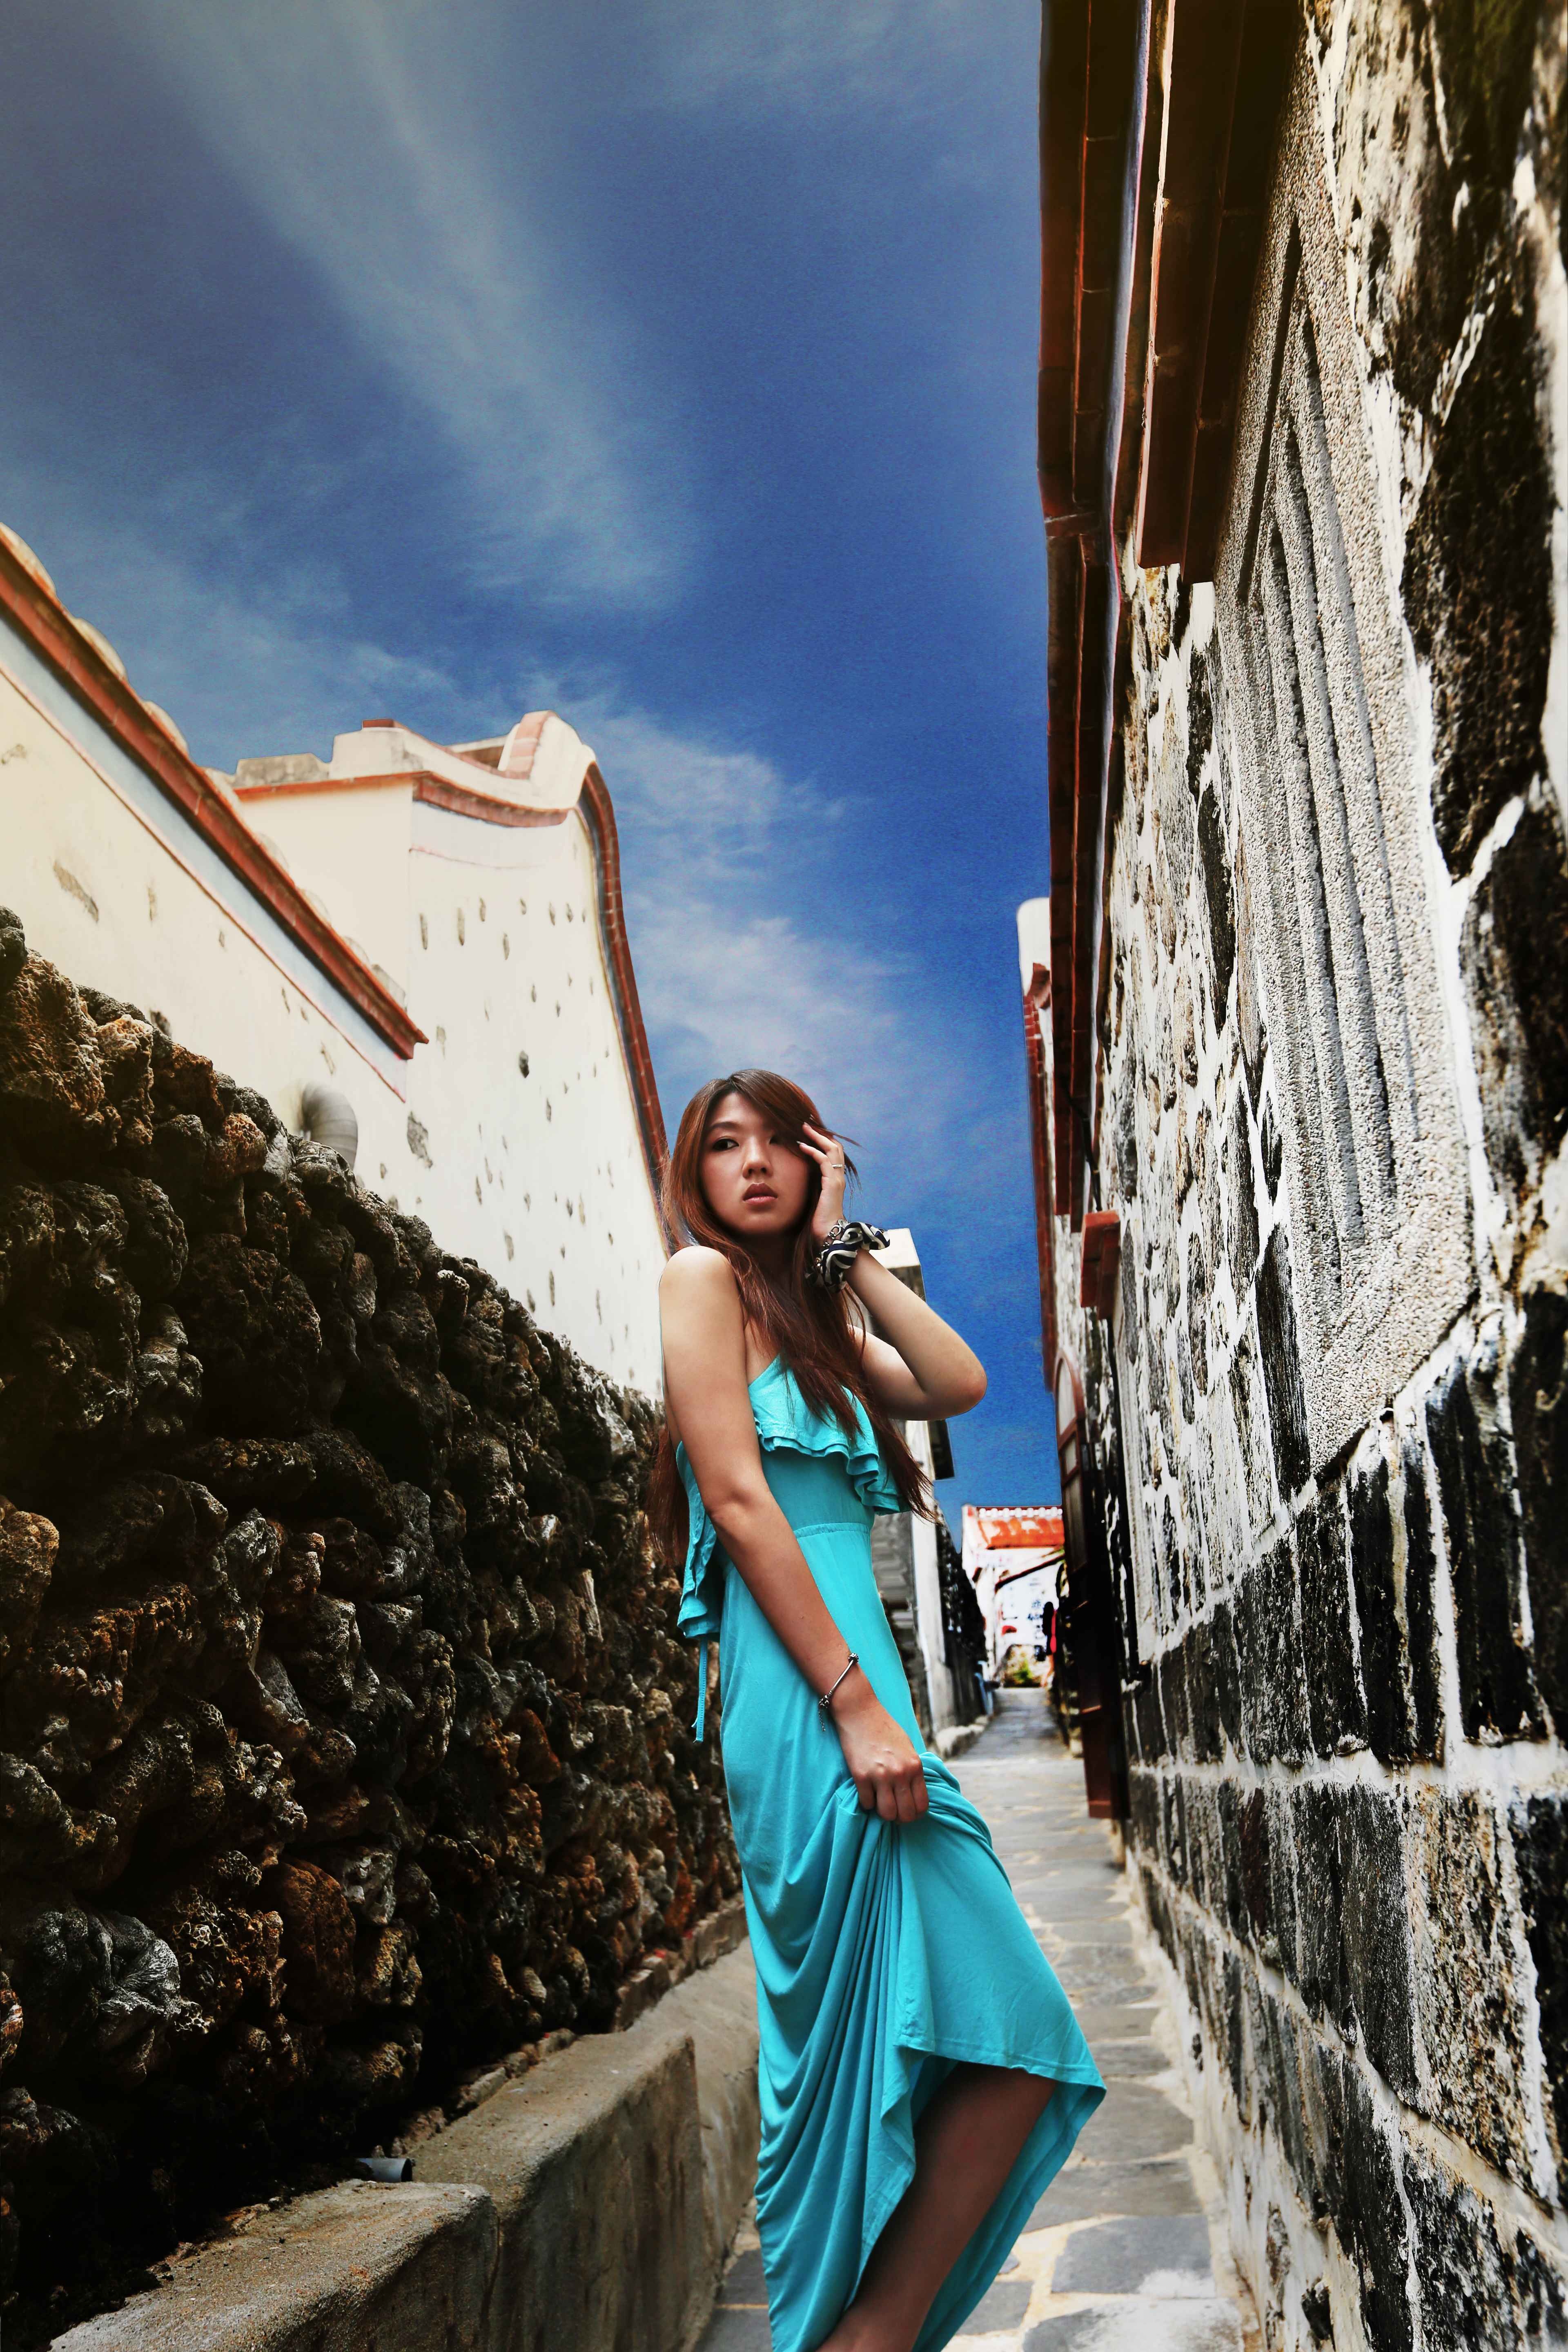
landscape, photography, vacation, portrait, model, spring, youth, color, fashion, blue, bride, season, blue sky, dress, photograph, beauty, image, antiquity, street view, photo shoot, artistic conception, taiwanese, body spring